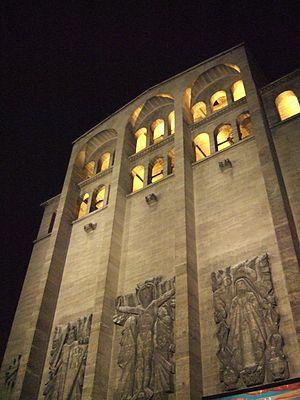
Eglise catholique Saint-Ferdinand-des-Ternes (17eme arrondissement)